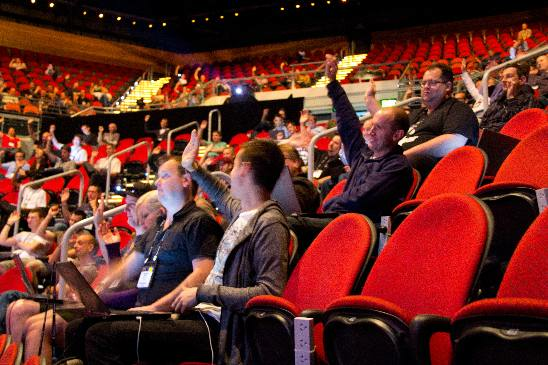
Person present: Yes